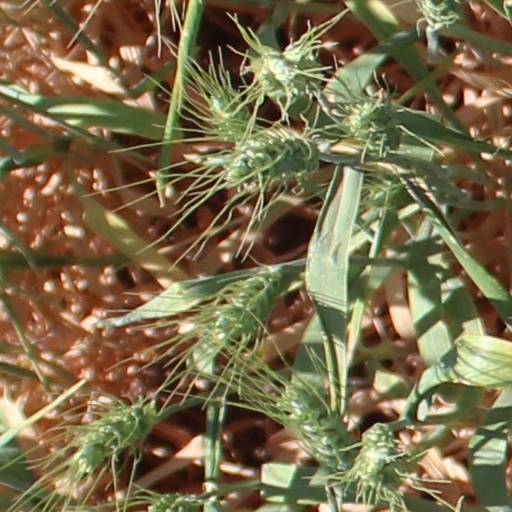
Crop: wheat